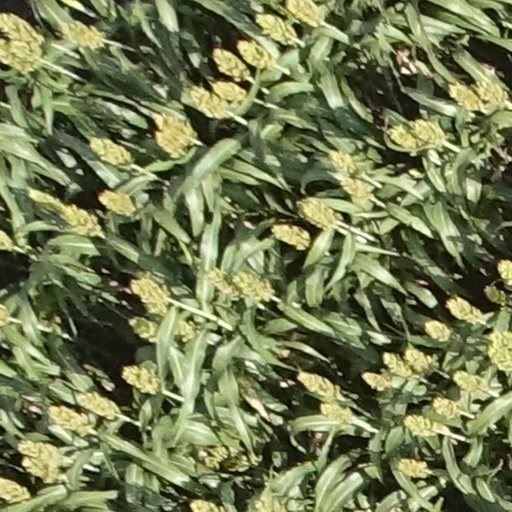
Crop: sorghum